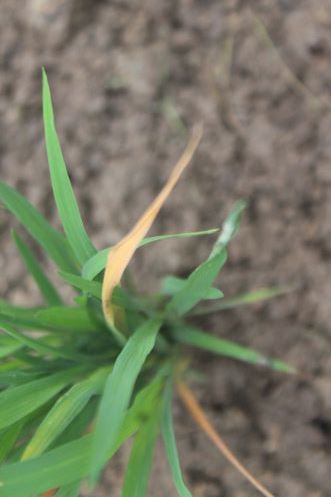
Disease: Tungro